Clovelly, New South Wales

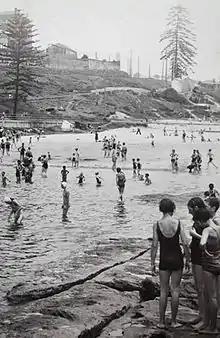
Clovelly Cove beach.

Originally known as Little Coogee, the name was changed to Clovelly in 1913. When the search for a new name began, the English seaside town Eastbourne was suggested. The president of the local progress association, Mr. F. H. Howe, suggested Clovelly, the name of a local estate owned by Sir John Robertson, which was named after the village of Clovelly on the north Devon coast, England.